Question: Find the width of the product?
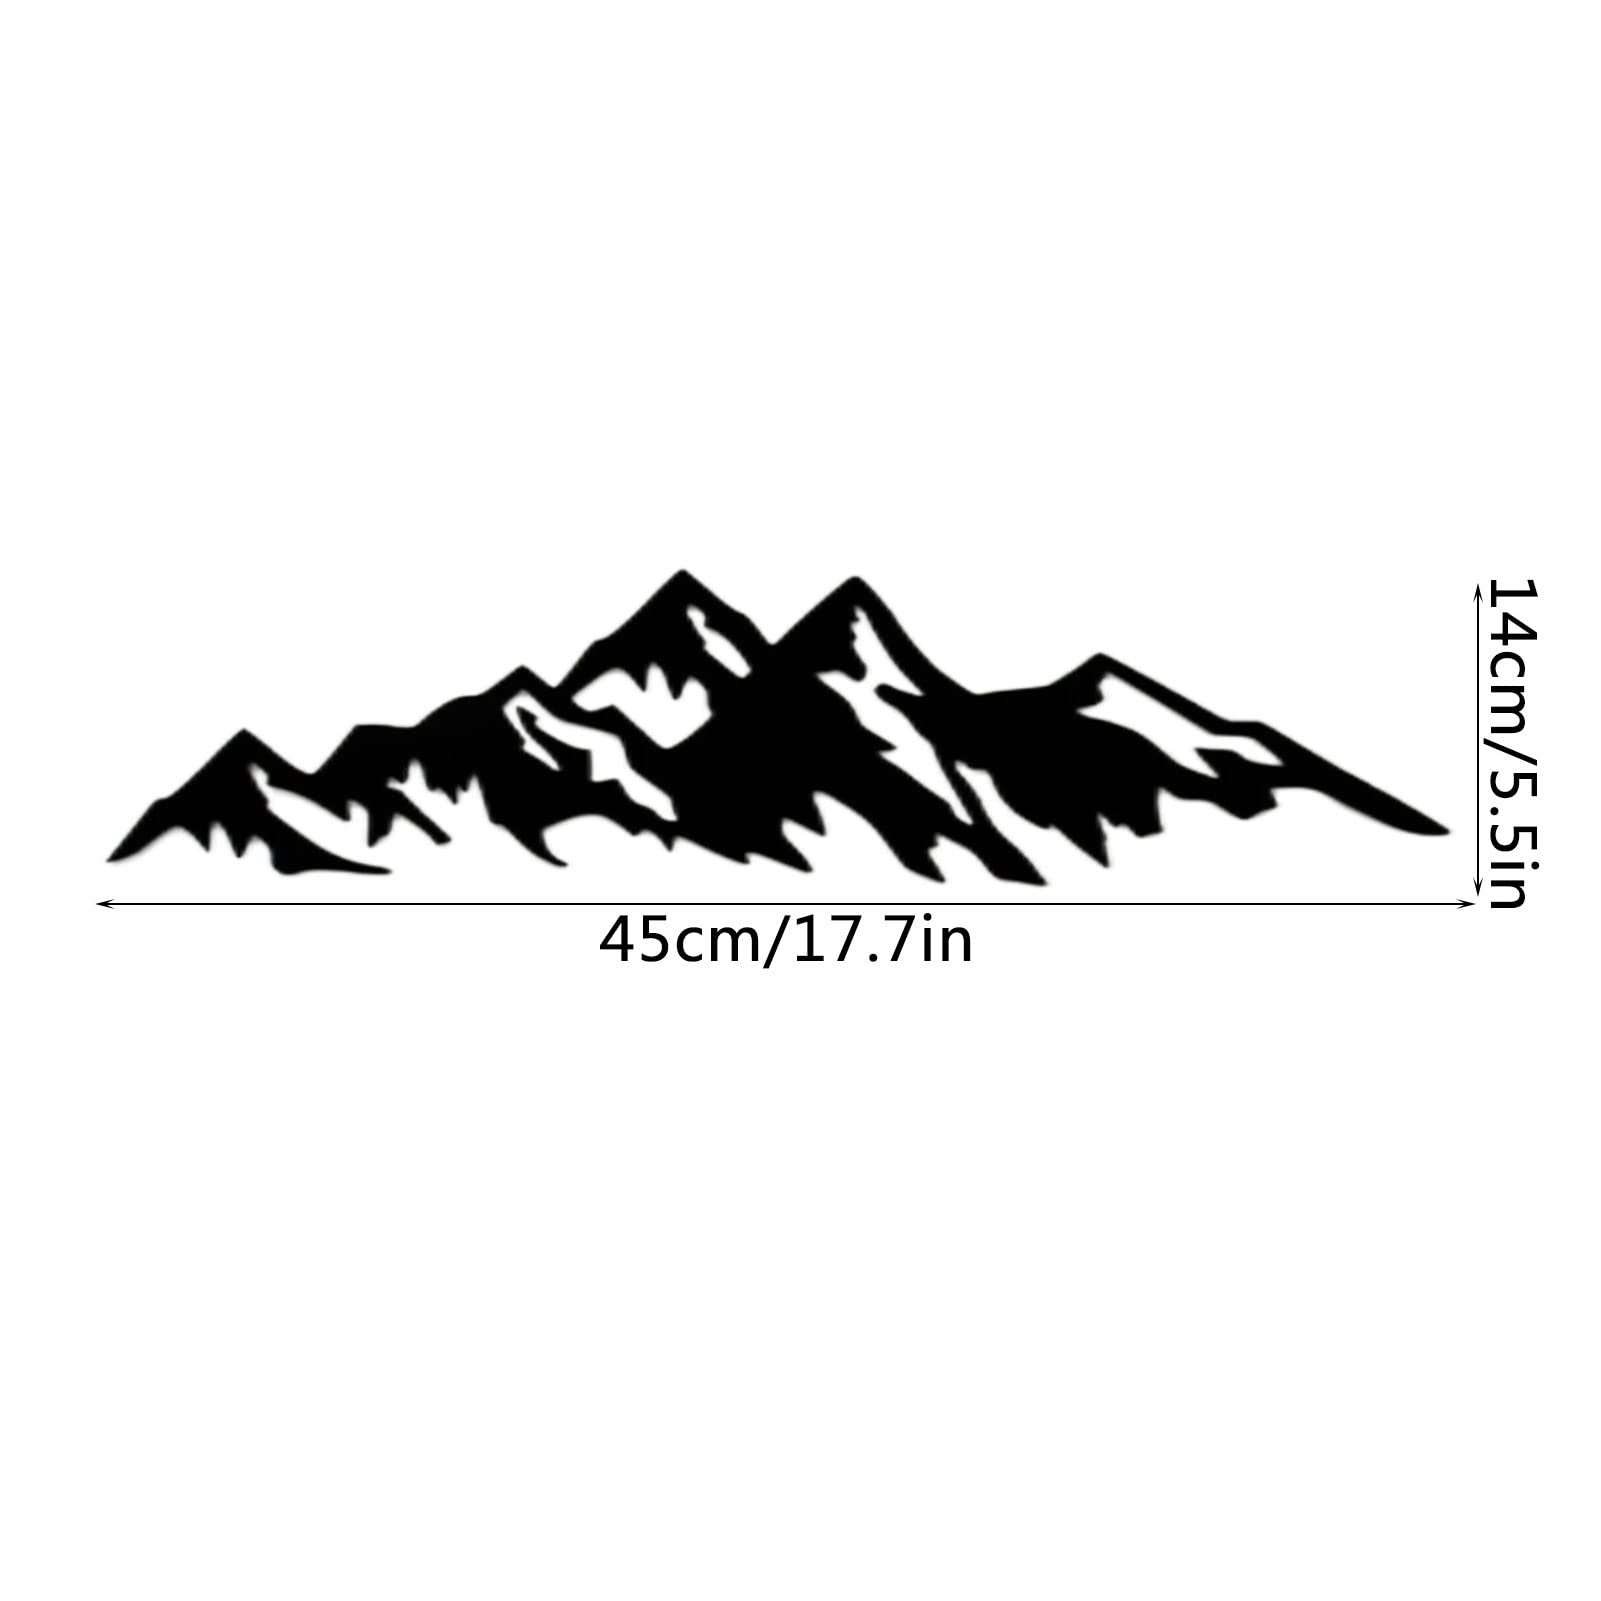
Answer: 14.0 centimetre